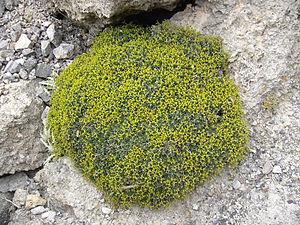
Pied d'Euphorbe hérisson. Photo prise en Crète.
La liste des espèces du genre Euphorbia comprend plus de 2000 noms d'espèces acceptées, ce qui fait de ce genre de loin le plus important de la famille des Euphorbiaceae, devant le genre Croton et le place au quatrième rang des plus grands genres d'Angiospermes, derrière les genres Astragalus, Bulbophyllum et Psychotria. Selon la base de données The Plant List, 5661 espèces rattachées au genre Euphorbia ont été décrites, mais seuls 2046 épithètes désignent des espèces acceptées, tandis que 3522 sont considérées comme des synonymes, et 93 comme mal appliquées.